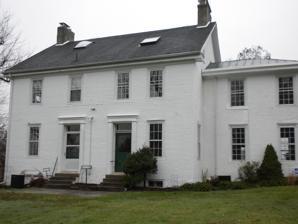
Building: William Painter Farm
Country: United States of America
Year built: 1808
Historic house in Pennsylvania, United States United States historic place William Painter Farm U.S. National Register of Historic Places William Painter Farm, November 2009 Show map of Pennsylvania Show map of the United States Nearest city 2 miles (3.2 km) northeast of Chadds Ford on U.S. Route 1, Chadds Ford Township, Pennsylvania Coordinates 39°52′42″N 75°33′10″W / 39.87833°N 75.55278°W / 39.87833; -75.55278 Area 4.9 acres (2.0 ha) Built 1808 NRHP reference No. 71000701 Added to NRHP July 27, 1971 William Painter Farm is a historic home located at Chadds Ford Township , Delaware County, Pennsylvania . It was built in 1808, and is a two-story painted brick building with a late 19th- and an early 20th-century addition.  The home was used as a station on the Underground Railroad . It was added to the National Register of Historic Places in 1971. References